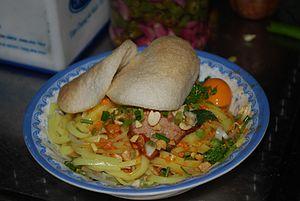
Le mì Quảng est un plat de nouilles vietnamiennes originaire de la province de Quảng Nam au centre du Viêt Nam. Dans la région, il s'agit du plat le plus populaire et le plus reconnu à l'échelle nationale et il est servi en diverses occasions telles que les fêtes de familles, les commémorations des morts et Tết. On peut aussi trouver le mì Quảng dans beaucoup de restaurants à travers le pays où il est très populaire au déjeuner.